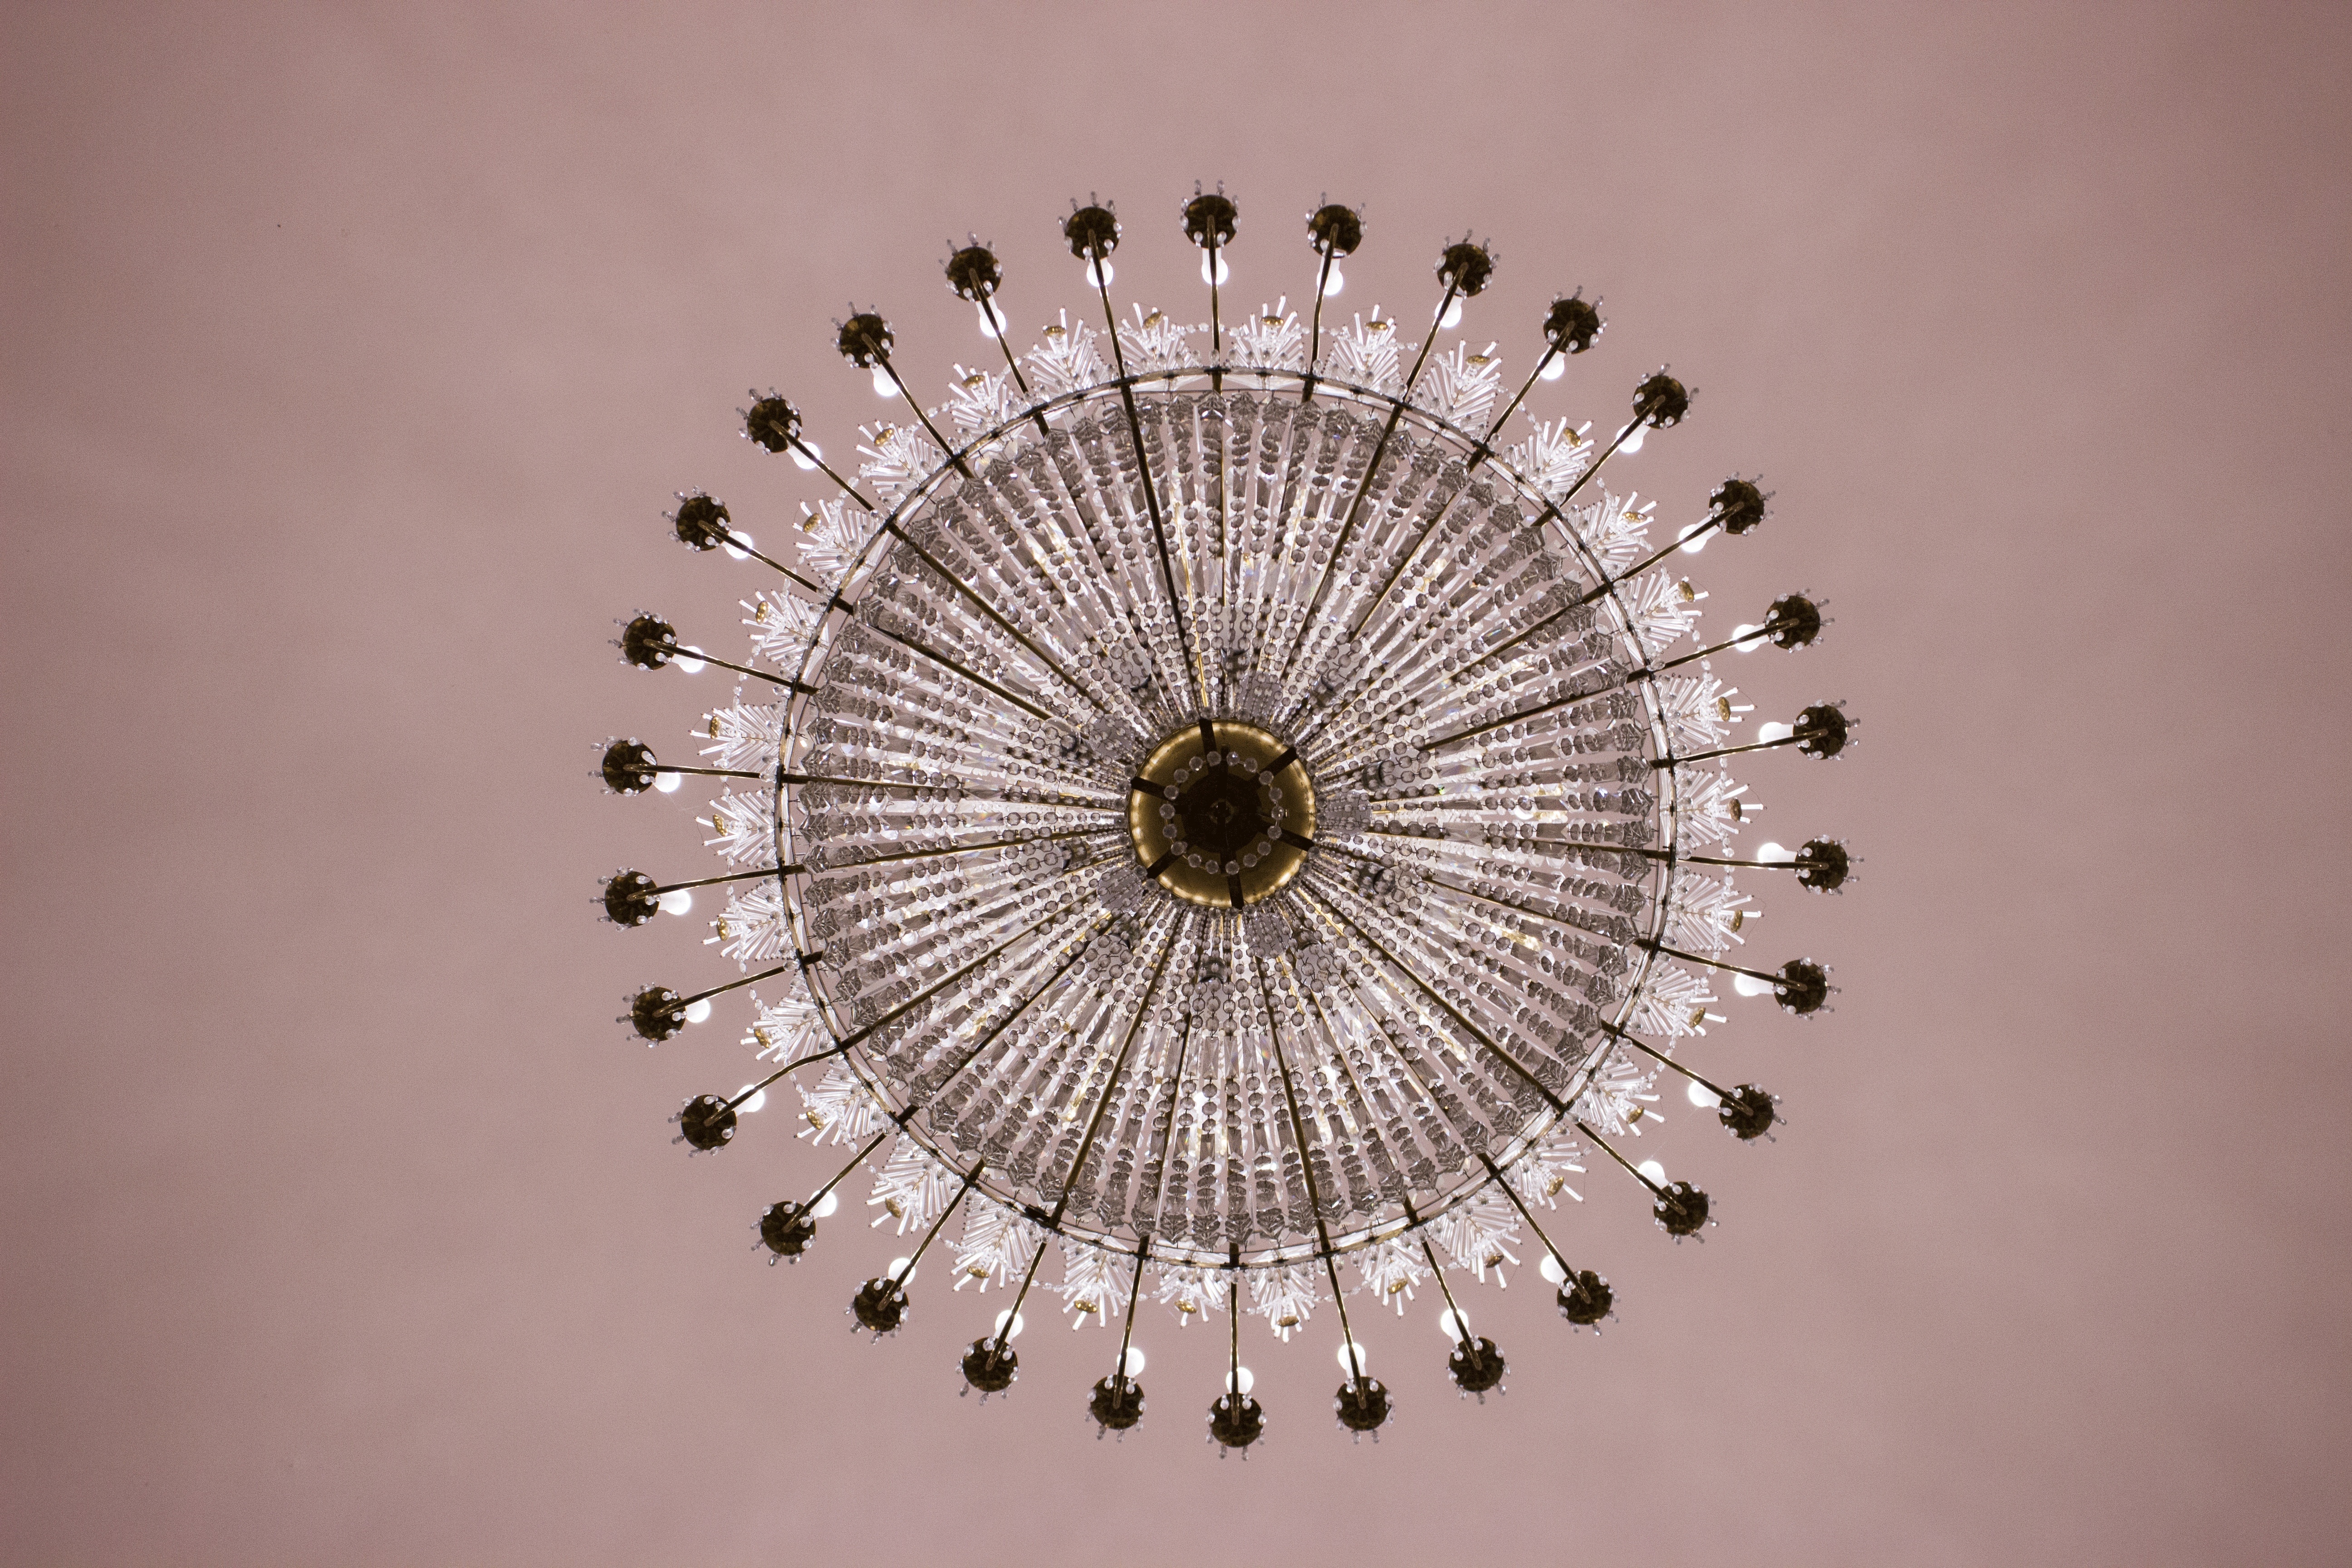
light, white, spiral, ceiling, line, lamp, lighting, blanket, circle, candlestick, interior design, lights, luxury, design, symmetry, light fixture, chandelier, crystal, shape, macro photography, ceiling lamp, hanging lamp, crystal chandelier, chandelier illumination